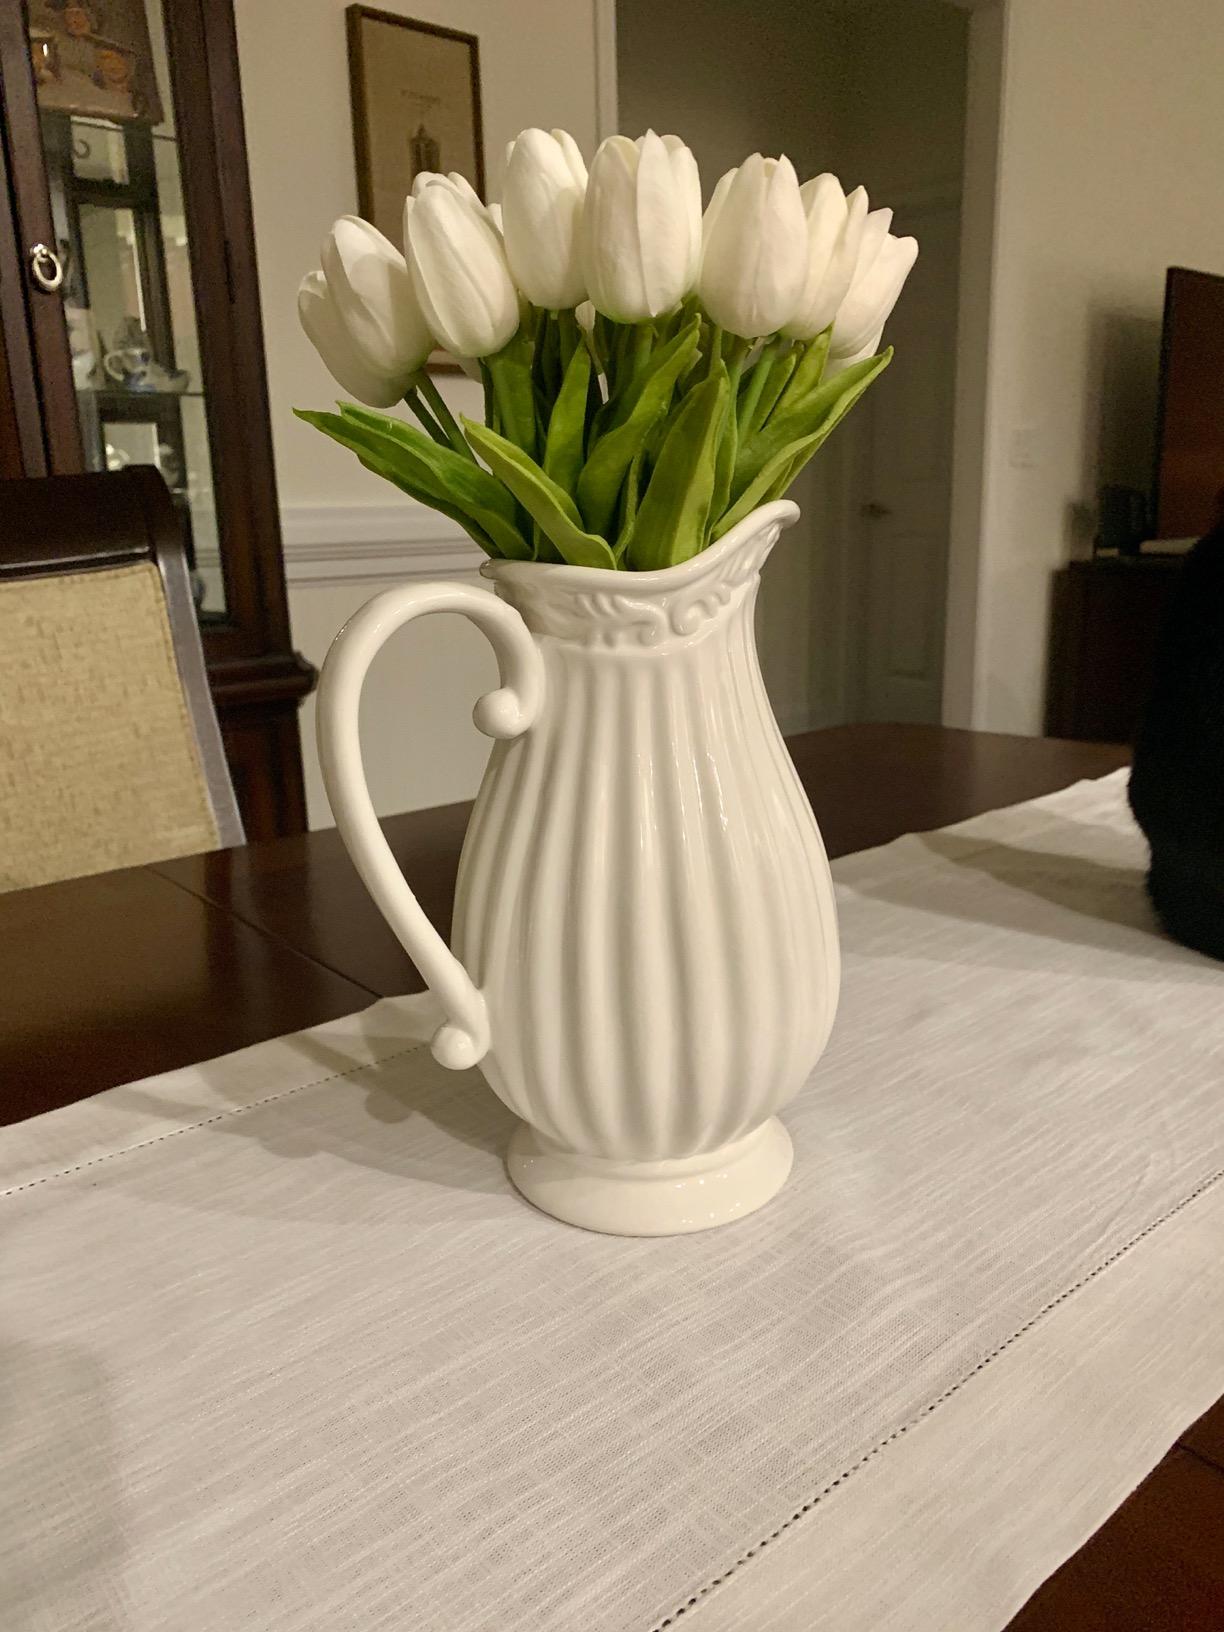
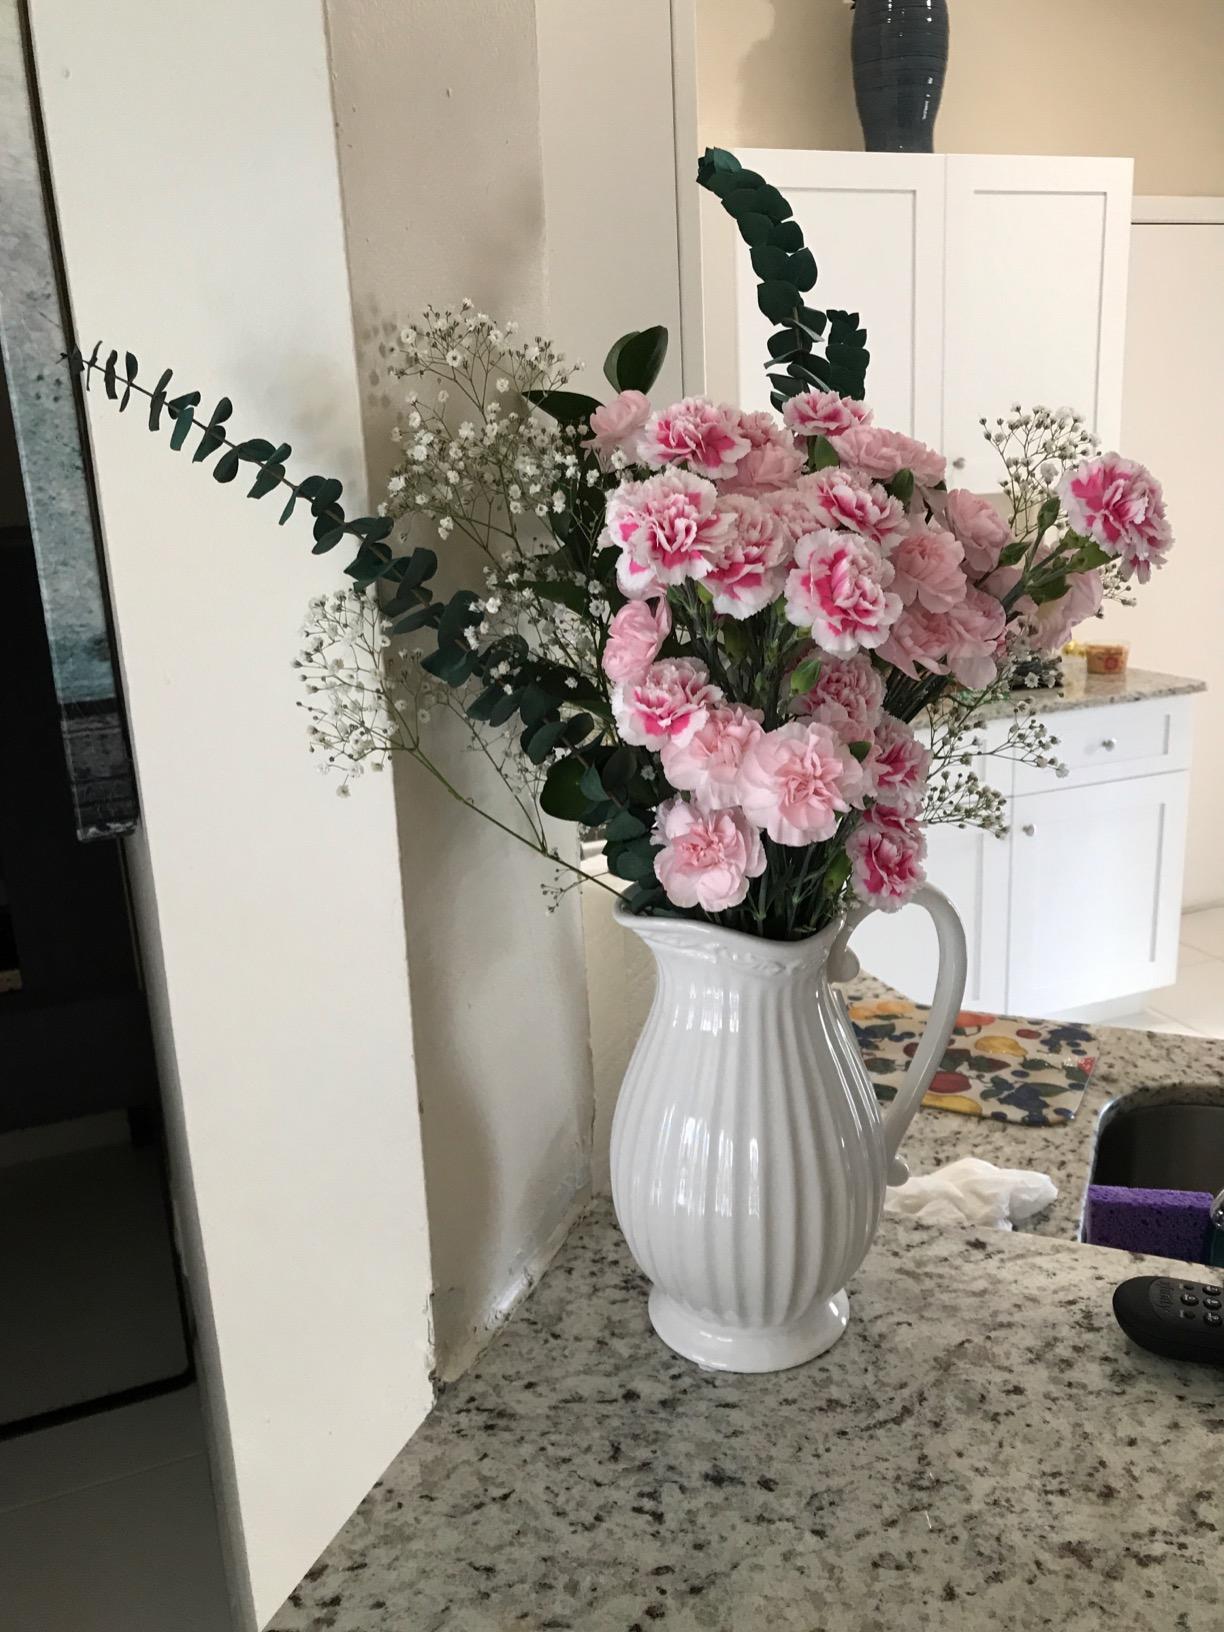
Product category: vase
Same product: yes